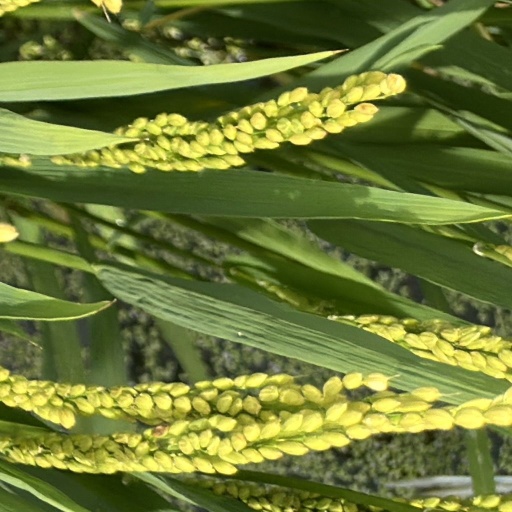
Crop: rice